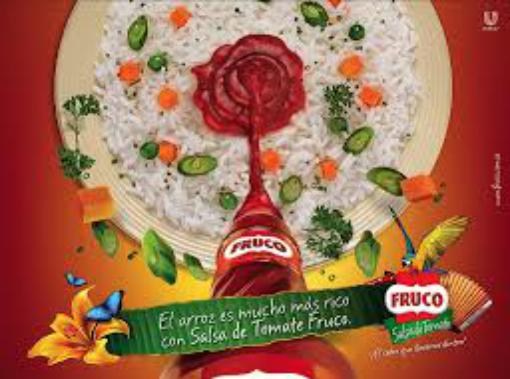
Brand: Fruco
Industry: Food